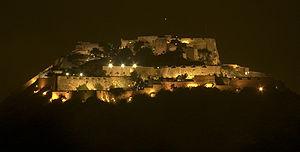
Juan Bautista Antonelli fut un ingénieur militaire italien. Il est né Gatteo en 1527 et est mort à Tolède le 17 mars 1588.
Le château de Santa Barbara est un château fortifié qui domine la ville d'Alicante, sur la côte méditerranéenne espagnole. Il se trouve sur le mont Benacantil, à 169 mètres d'altitude.